Larry Beckett

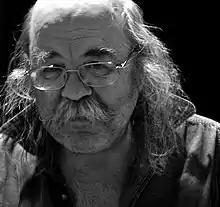
Beckett in 2012

Larry Beckett (born April 4, 1947) is an American poet, playwright, songwriter, musician, translator, and literary critic. As a songwriter and music arranger, Beckett collaborated with Tim Buckley in the late 1960s and early 1970s on several songs and albums, including the critically acclaimed "Song to the Siren" which has been recorded by many artists, from This Mortal Coil to Robert Plant to George Michael to Kitty Macfarlane and Jann Klose. He has also collaborated with British group The Long Lost Band, and local Portland indie band Eyelids.